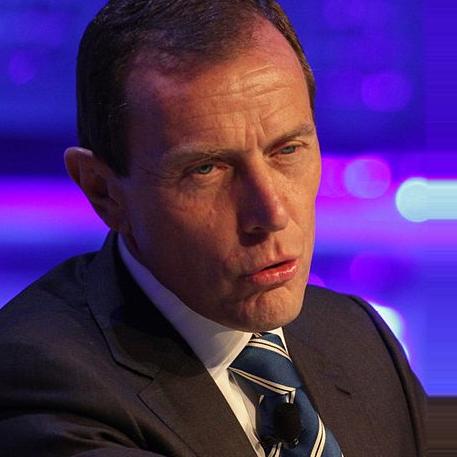
Age: 51